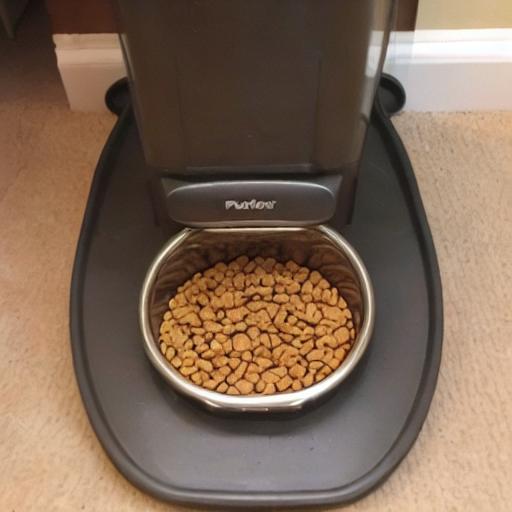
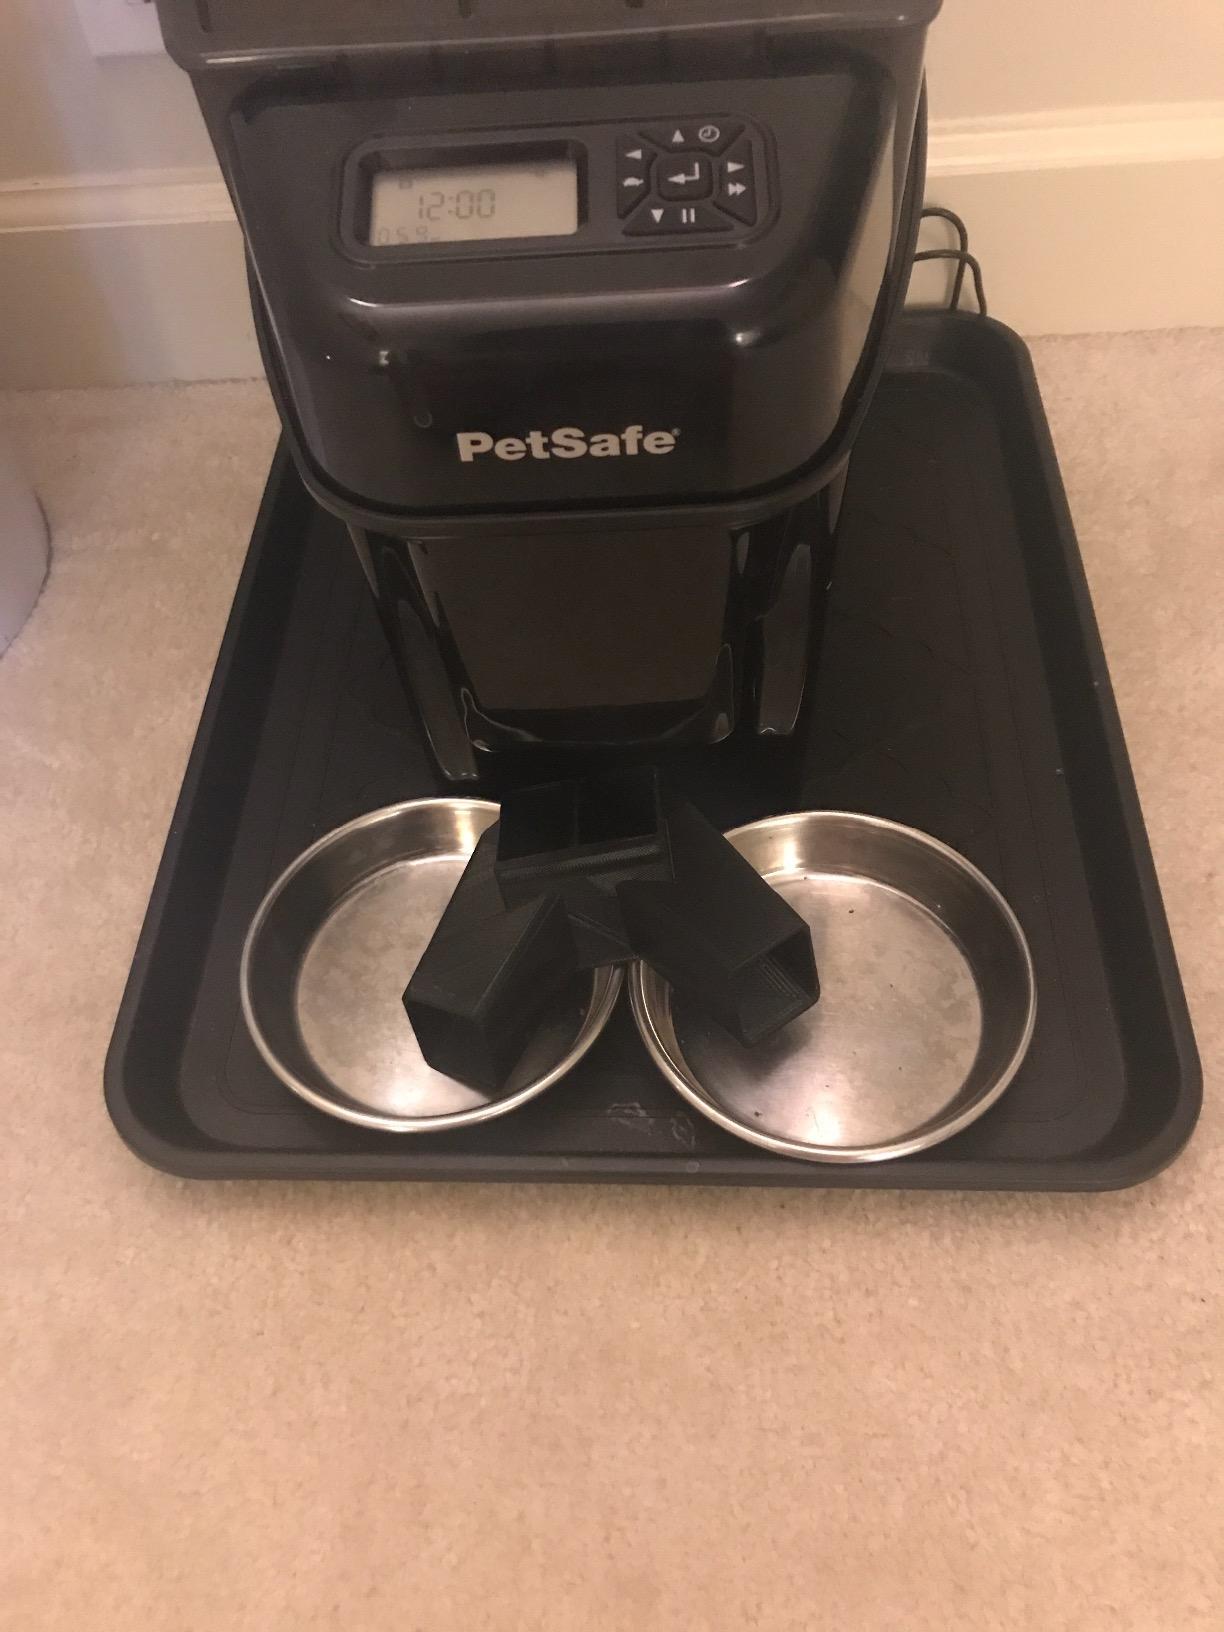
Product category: items_feeder
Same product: no